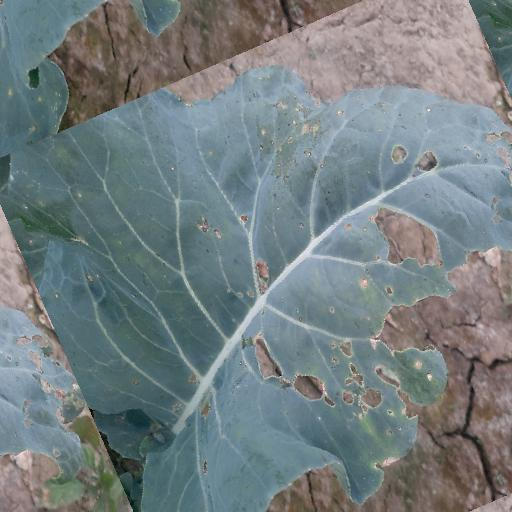
Label: Black Rot